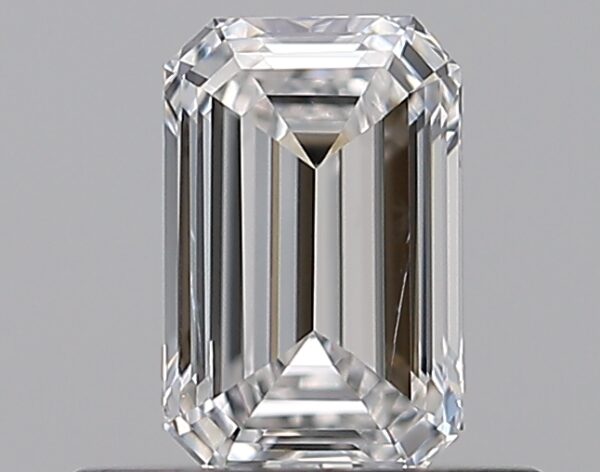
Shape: emerald
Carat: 0.5
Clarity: SI2
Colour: D
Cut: EX
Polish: VG
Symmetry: GD
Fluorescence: N
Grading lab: GIA
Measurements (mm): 5.78 x 3.73 x 2.29